Takamatsu

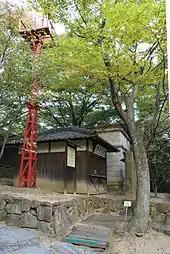
Shikoku Mura

The following politicians, celebrities, and other well-known people are from Takamatsu (listed alphabetically by surname):